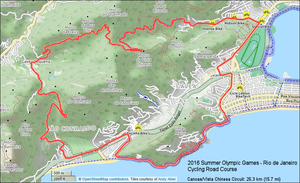
La course en ligne masculine de cyclisme sur route, épreuve de cyclisme des Jeux olympiques d'été de 2016, a lieu le 6 août 2016 à Rio de Janeiro sur 241,5 kilomètres. L'arrivée et le départ sont situés au Fort de Copacabana.
La course en ligne féminine de cyclisme sur route, épreuve de cyclisme des Jeux olympiques d'été de 2016, a lieu le 7 août 2016 à Rio de Janeiro sur 141 kilomètres. L'arrivée et le départ sont situés au Fort de Copacabana.